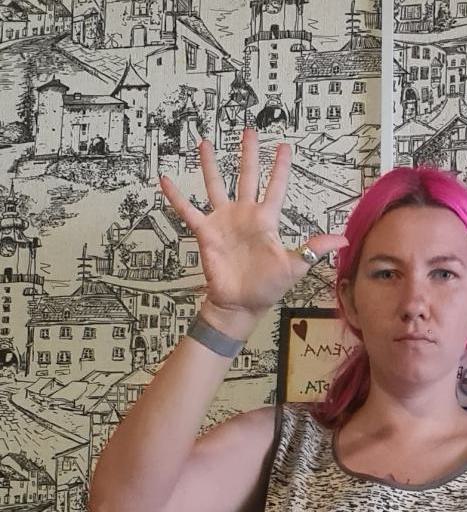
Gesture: palm